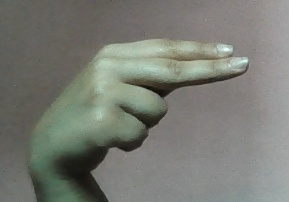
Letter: ain